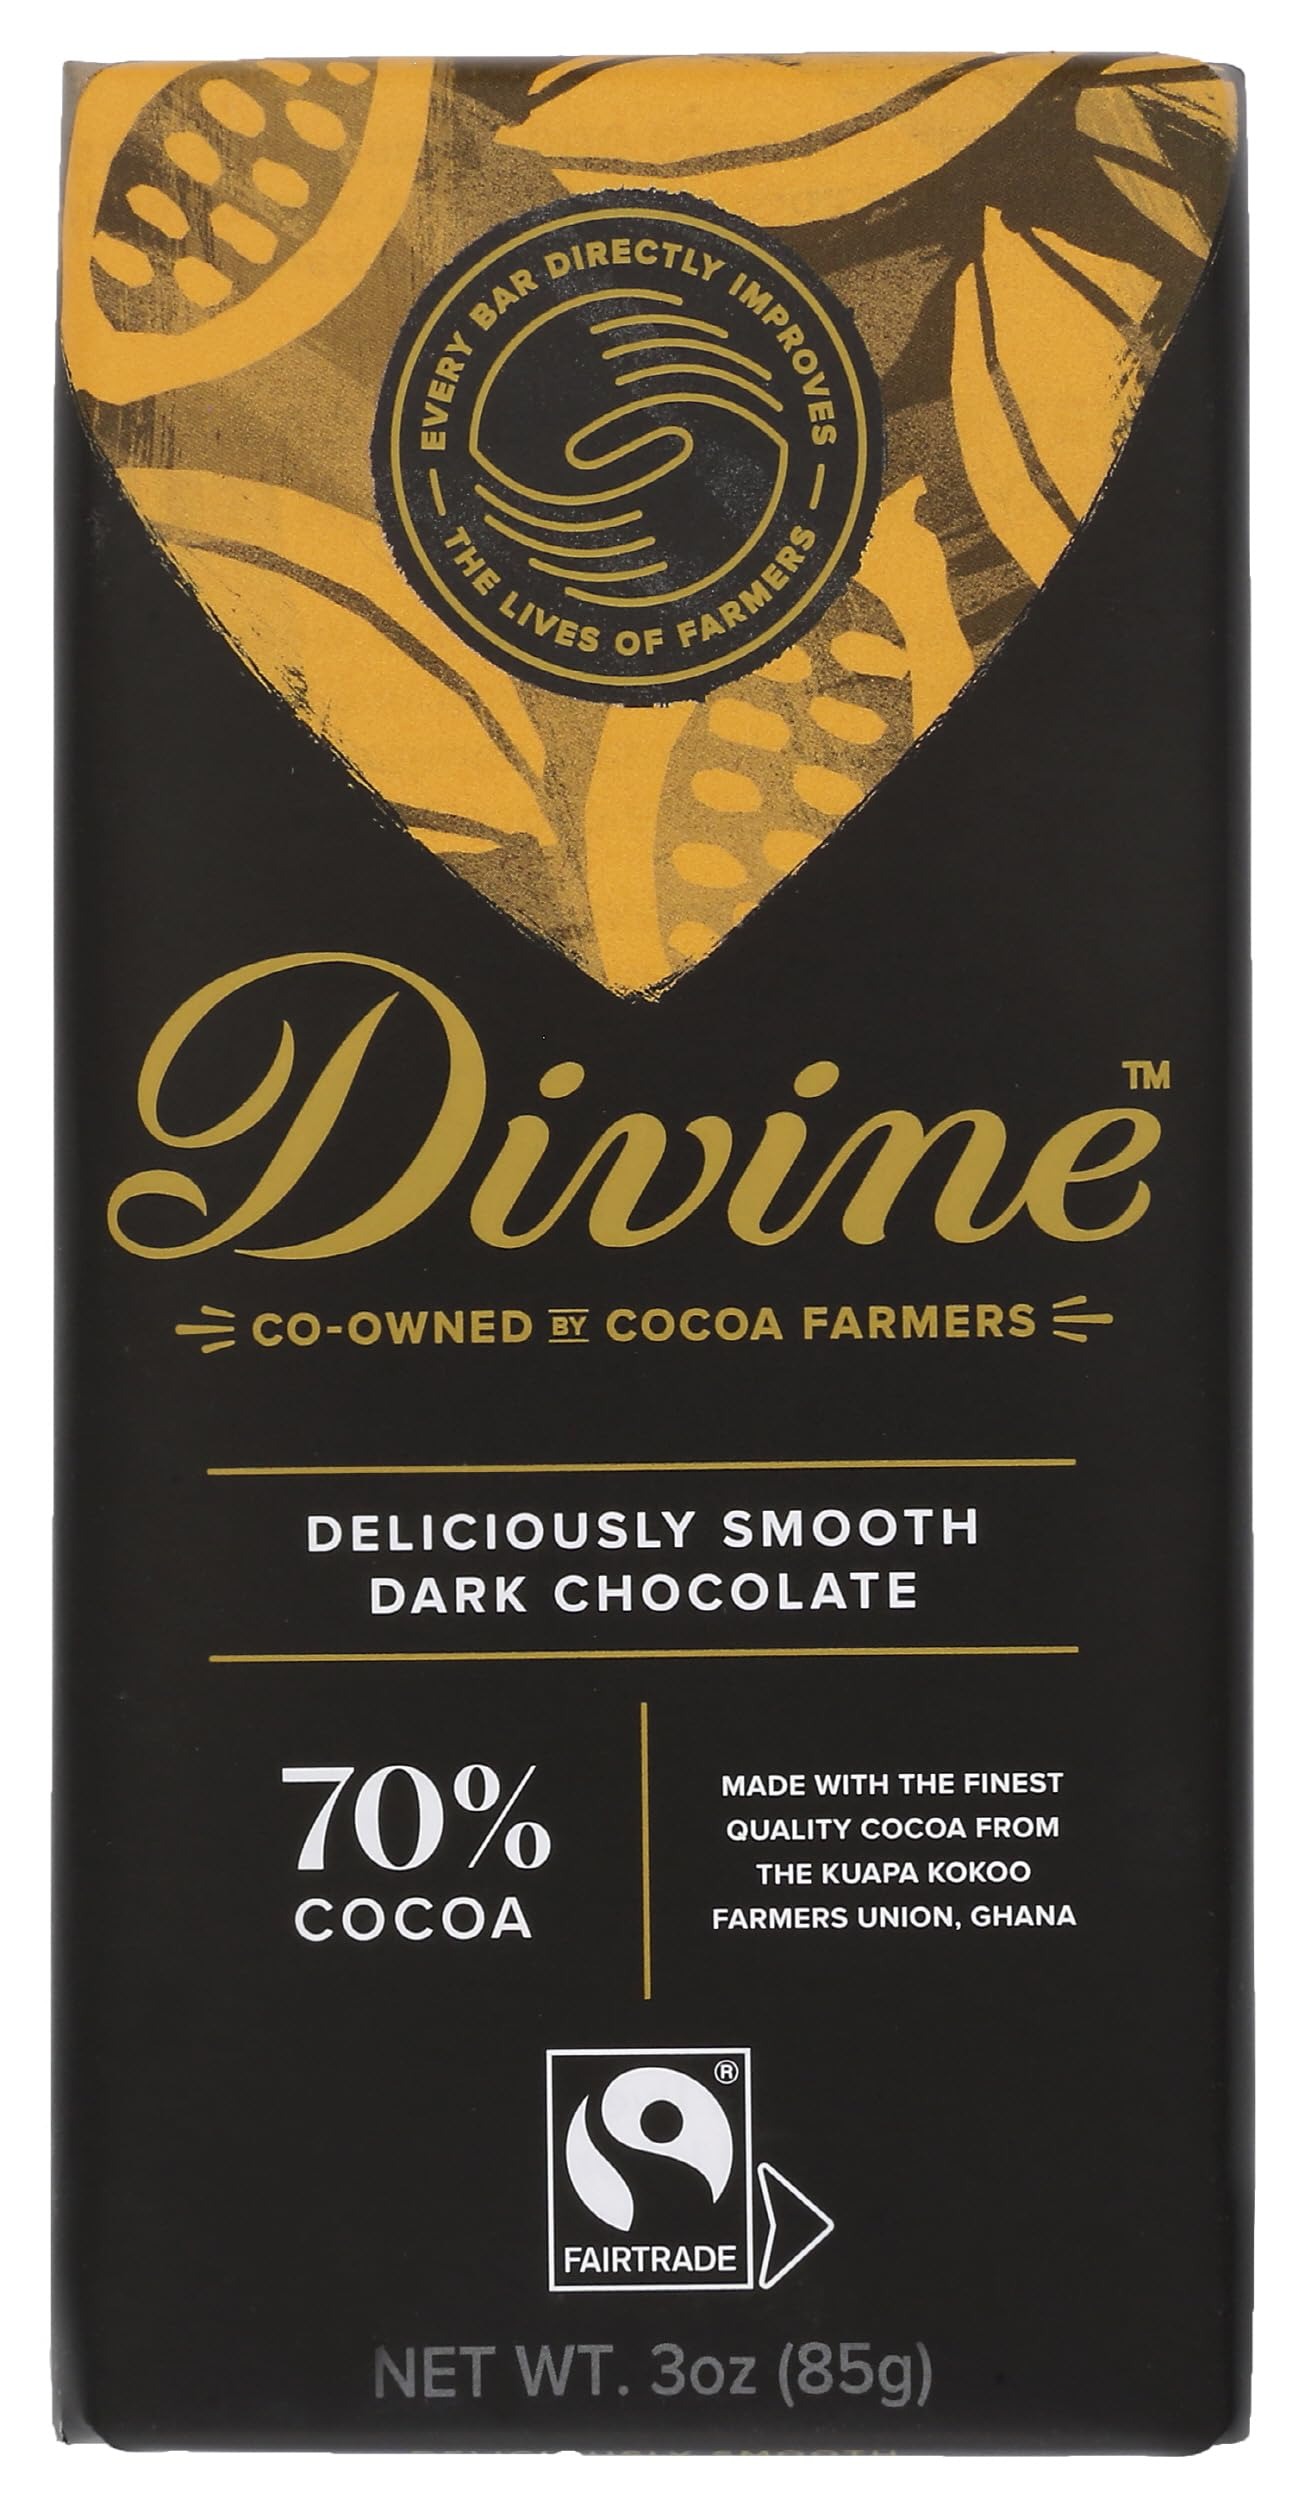
Item Name: DIVINE CHOCOLATE Chocolate, 70% Deliciously Rich Dark Chocolate, 3 Oz
Bullet Point 1: Item Package Length: 1.0cm
Bullet Point 2: Item Package Width: 8.1cm
Bullet Point 3: Item Package Height: 15.8cm
Bullet Point 4: Allergen information: gluten_free
Product Description: Candy Snacks
Value: 3.0
Unit: Ounce

Price: 6.85